Dragon Gate USA

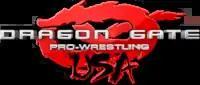

Dragon Gate USA (DGUSA) is an American professional wrestling promotion founded in 2009 as an international expansion of the Japanese promotion Dragon Gate.